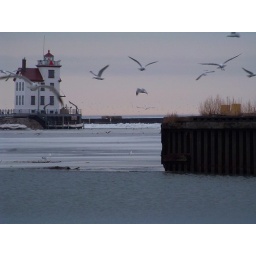
The start of a new day with gulls flying around the thawing harbor waters and lighthouse in Lorain, OH.